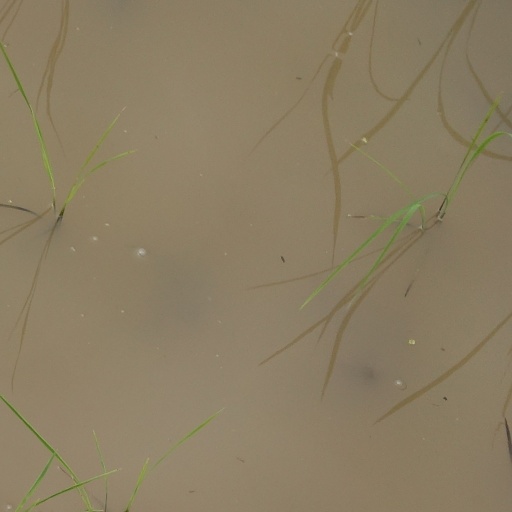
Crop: rice